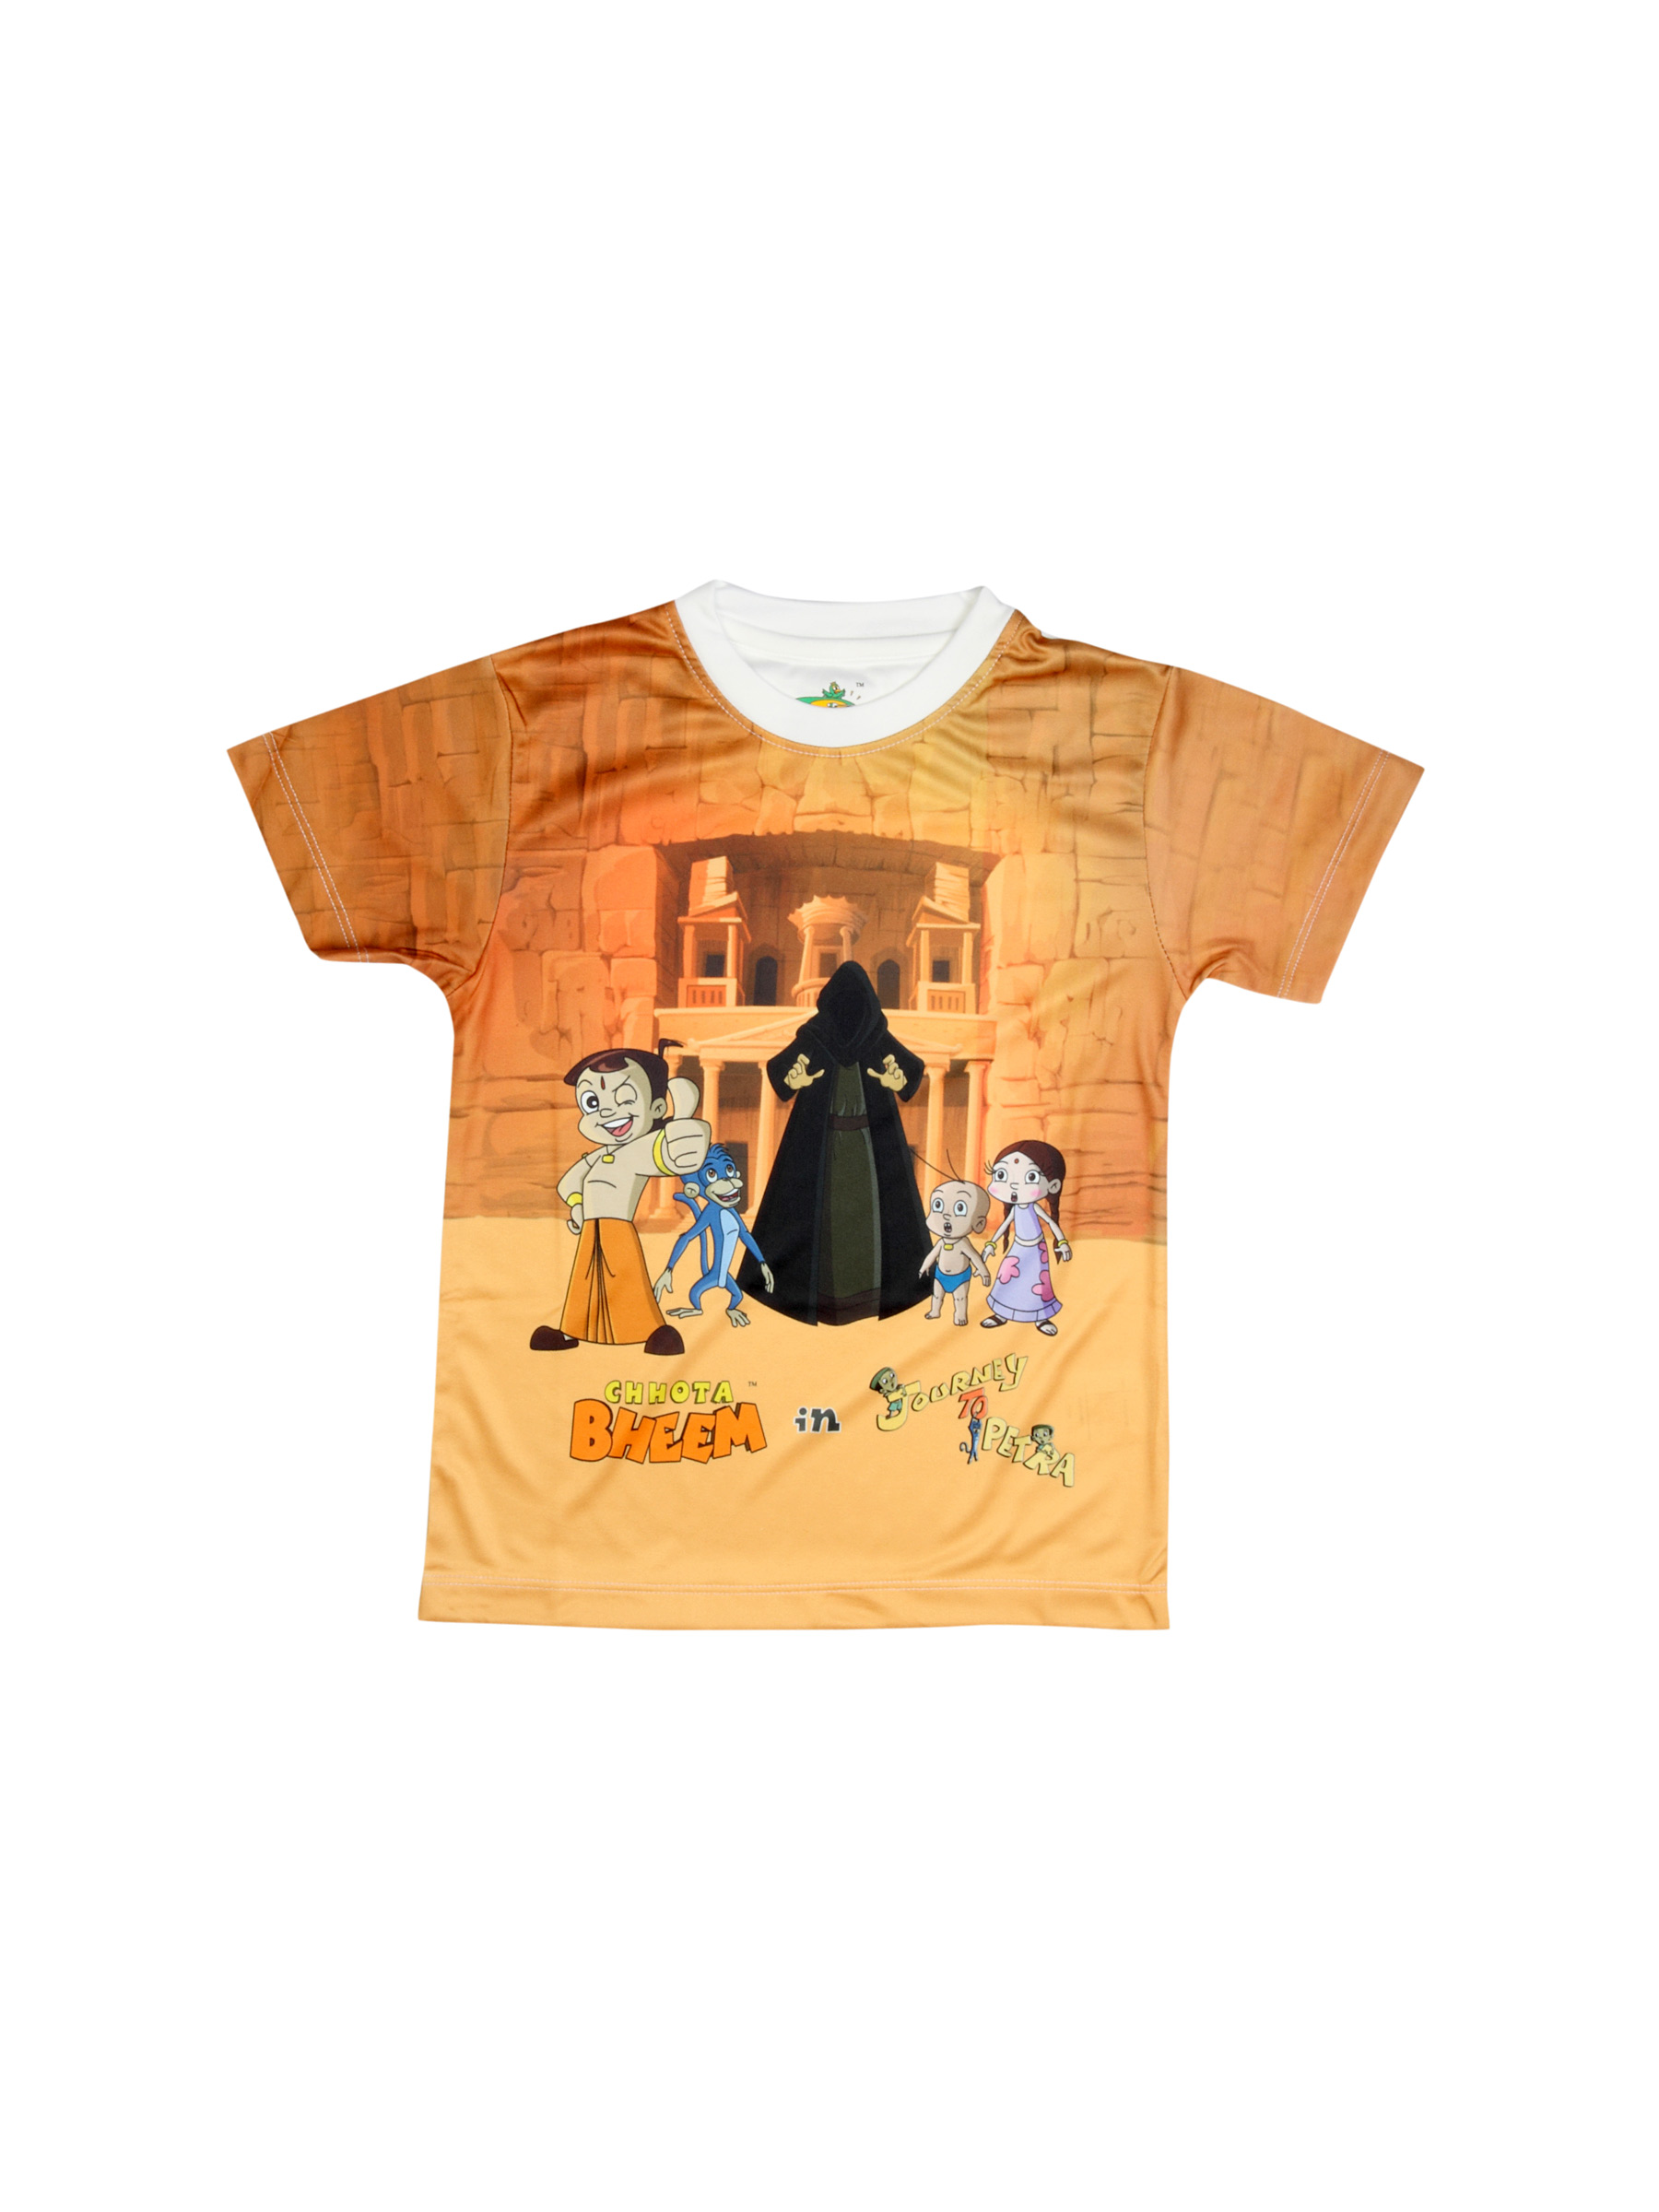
Chhota Bheem Kids Boy Men Journey to Petra Orange Tshirt
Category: Apparel / Topwear / Tshirts
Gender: Men
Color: Orange
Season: Fall 2011
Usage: Casual